Aleksei Zhitnikov

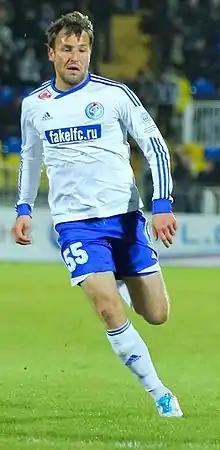
Zhitnikov with Fakel in 2012

Aleksei Anatolyevich Zhitnikov (born 7 December 1984) is a Russian former professional footballer.